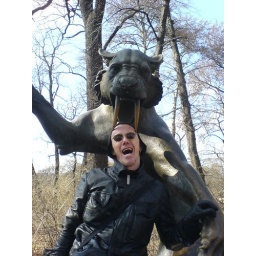
attacked by a sabre tooth tiger at the animal park...